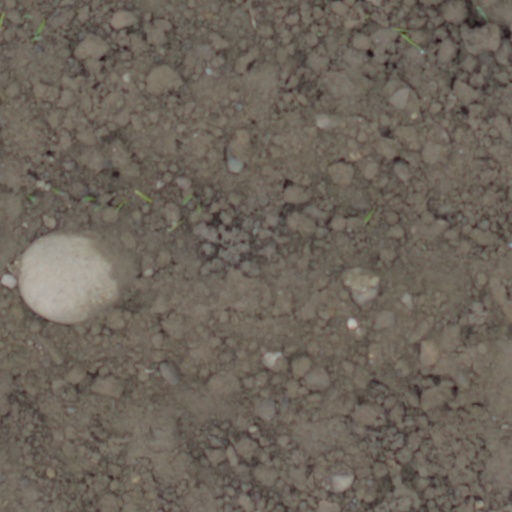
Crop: wheat